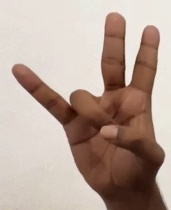
ASL sign: 7